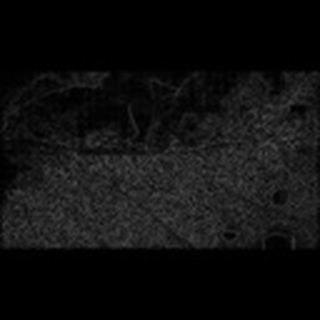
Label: cotton_aphids